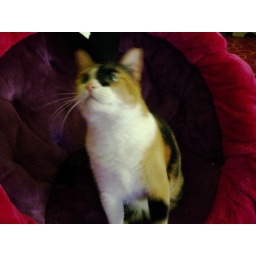
Zoe sitting in my flower chair. So cute! August 2008.